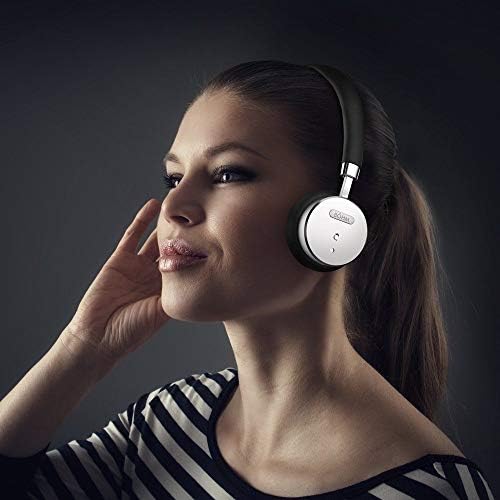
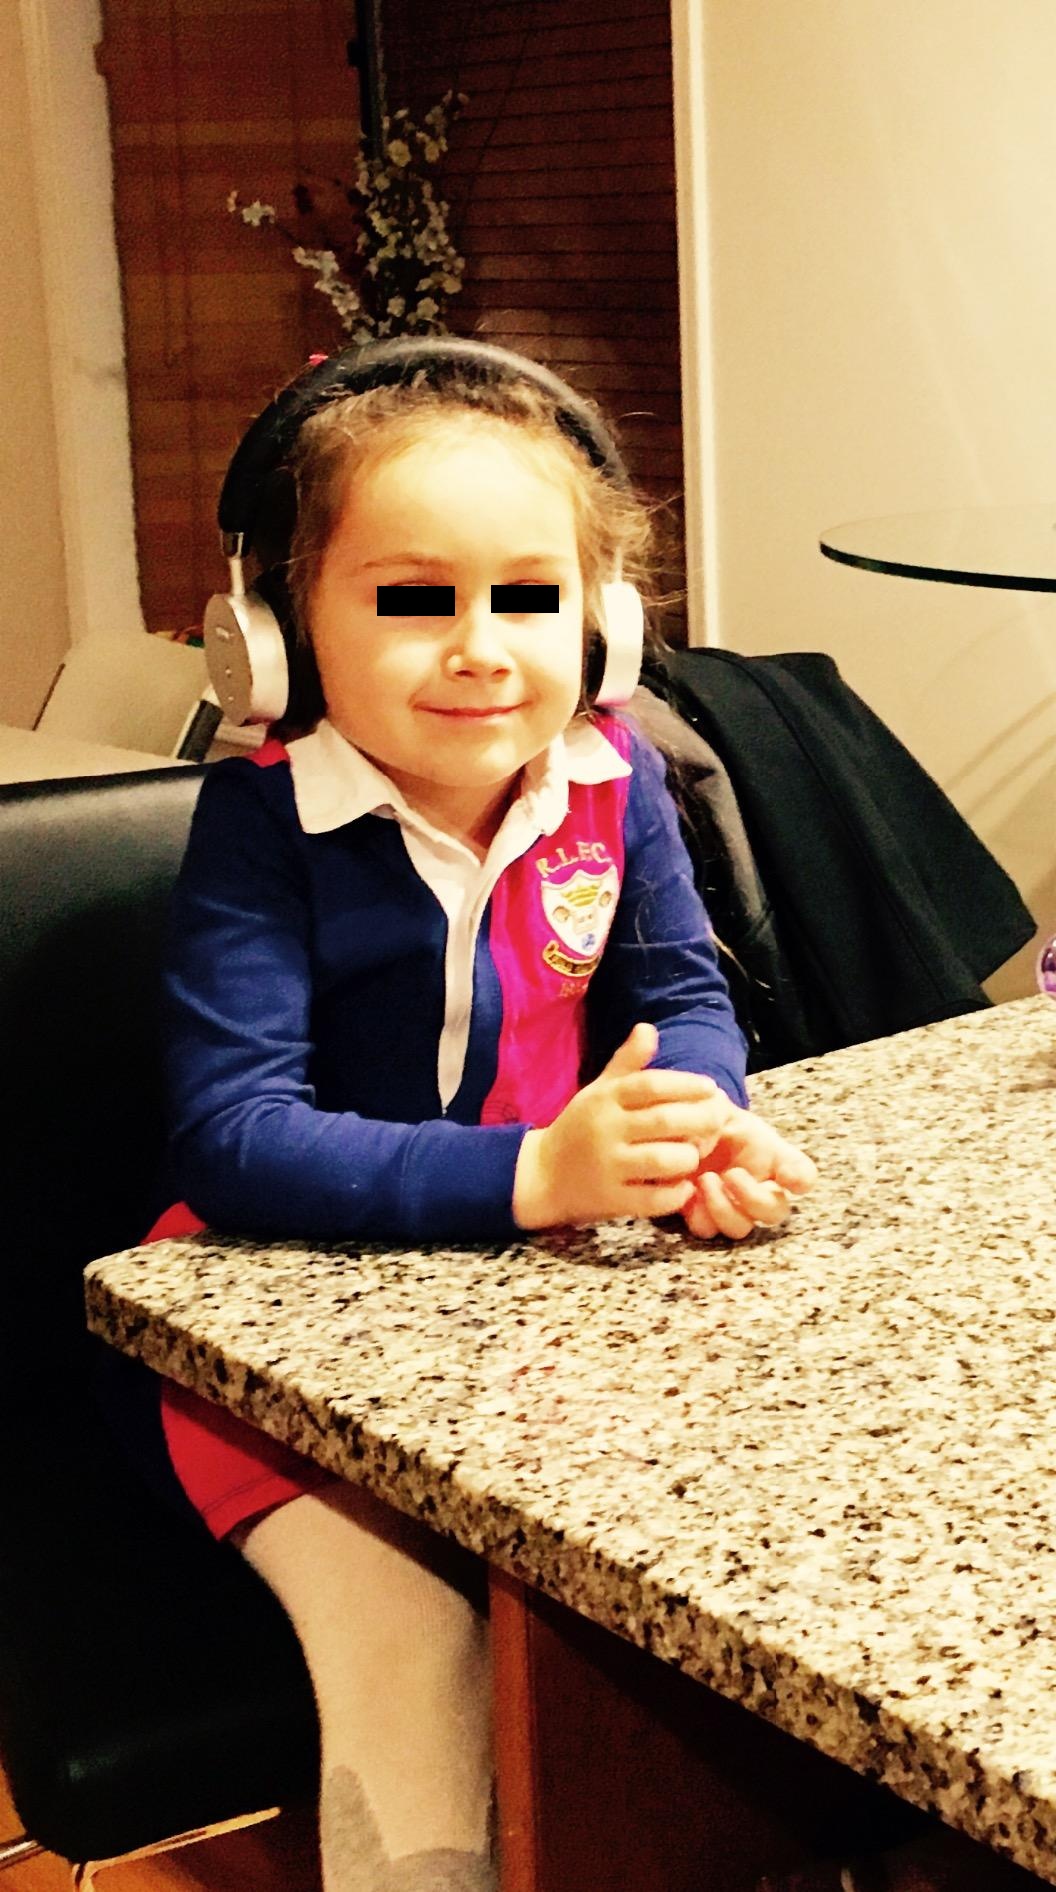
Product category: headphones
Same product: yes